Heineken Asia Pacific

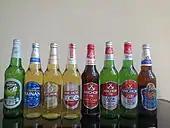
8 of the 10 beers brewed by APB in Hainan. Missing are Tiger Crystal and Heineken

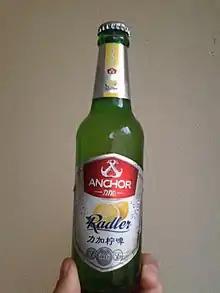
picture of anchor beer radler 300ml bottle

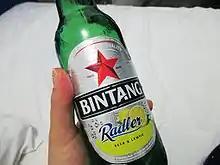
picture of bintang beer radler 300ml bottle

While APB actively supports responsible drinking through their ‘drink-savvy’ campaign, a popular pastime of expatriates living in Hainan is to take part in the ‘APB Challenge’. Founded by longtime Hainan expatriate James Farquhar, the first APB challenge took place following a 'Hash House Harrier' event in Sanya on June 22, 2009. APB Hainan produces 5 types of Anchor Beer, 2 types of Tiger Beer (regular Tiger and Tiger Crystal), 2 types of Hainan Beer and Heineken, totaling 10 different beers. Only two are available in cans (Anchor Red Crown and Anchor Lite), only some in 330 ml bottles but all in 600 or 550 ml "big" bottles. The APB challenge is to find and drink all 10 types of the big-bottle versions in one day. From 2012 the challenge has become increasingly difficult as some product lines (Anchor 97 and Anchor ‘Classic’) are only available in rural villages outside of the main population centers of Haikou and Sanya.